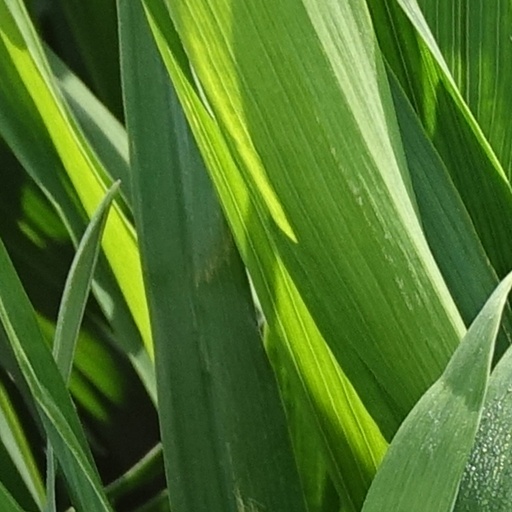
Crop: wheat